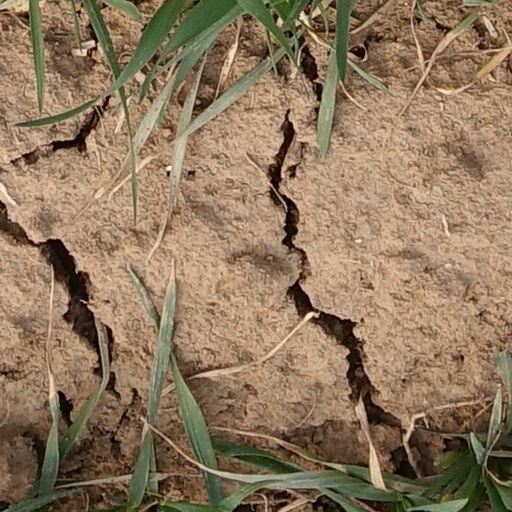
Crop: wheat